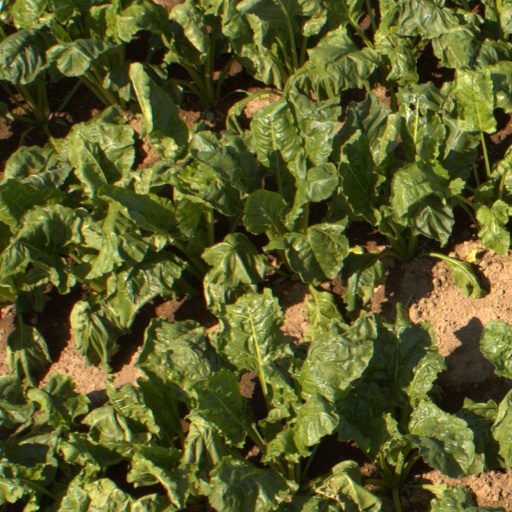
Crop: sugar beet